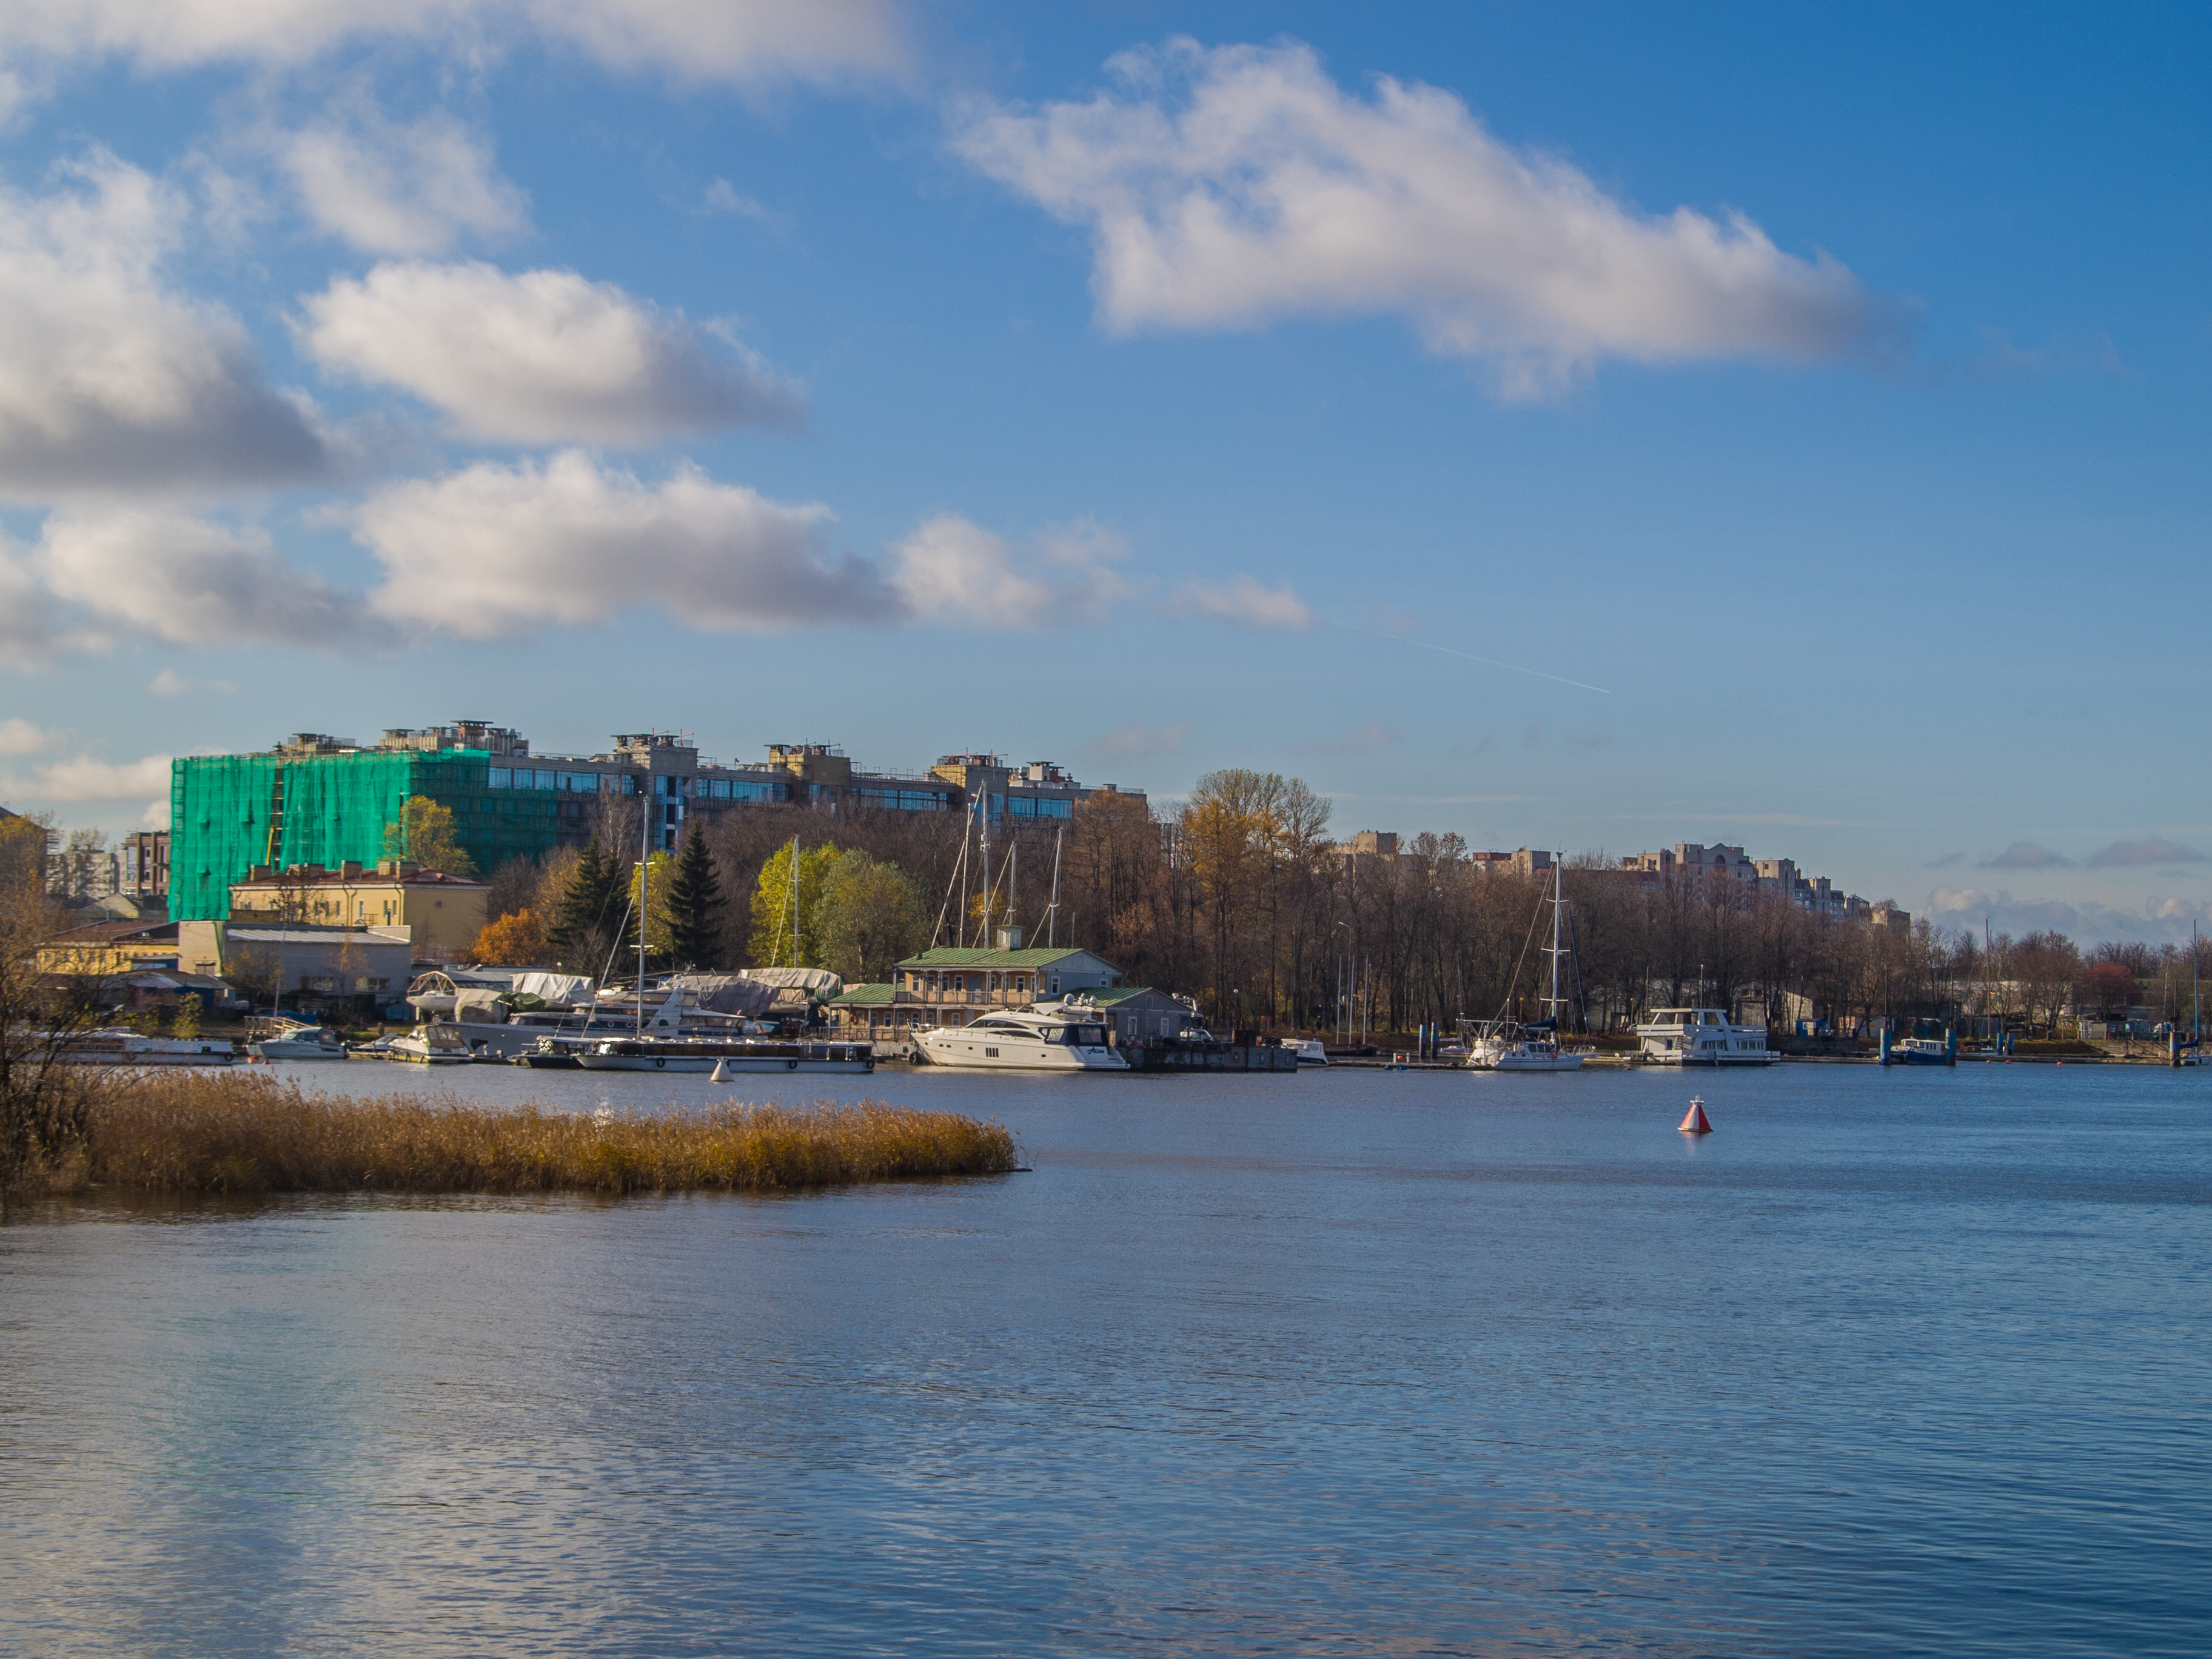
images, water, cloud, sky, water resources, building, lake, sunlight, coastal and oceanic landforms, watercourse, bank, tree, cityscape, horizon, landscape, waterway, house, city, freezing, shore, natural landscape, watercraft, calm, harbor, plant, reflection, boat, reservoir, coast, channel, winter, lake district, hill, evening, sound, ocean, loch, ship, cumulus, port, bay, tourism, inlet, skyline, headland, panorama, dusk, sea, water transportation, vacation, river, autumn, mountain range